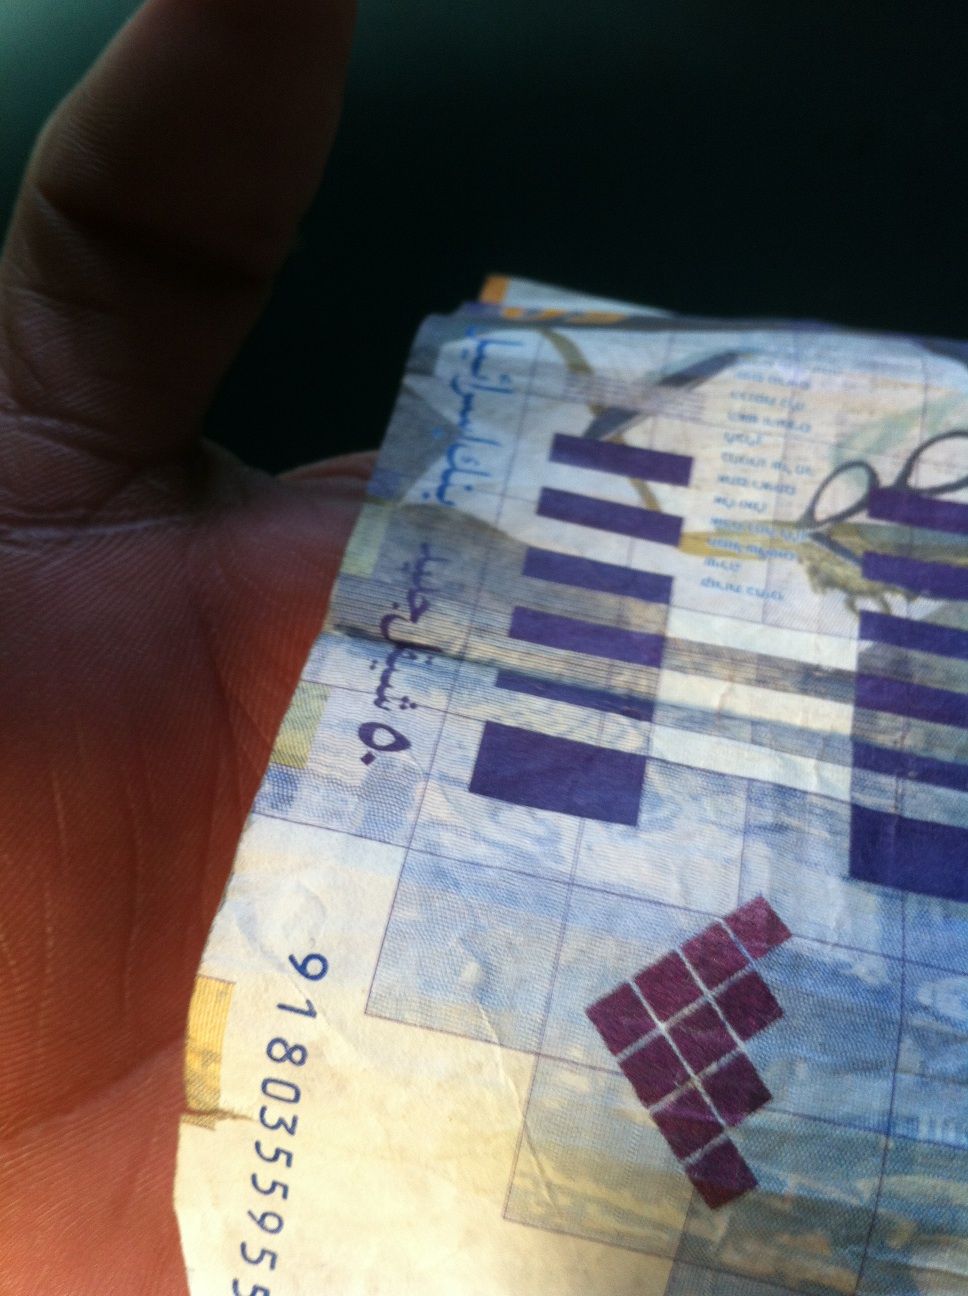Question: How much?
Answer: unanswerable